History of molecular theory

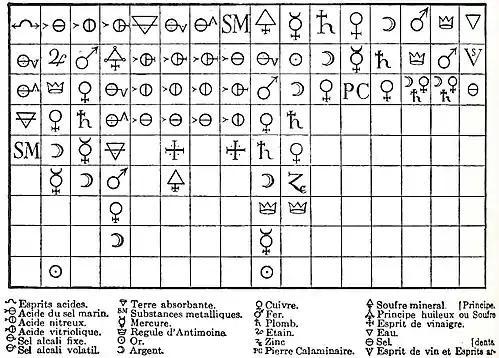
Étienne François Geoffroy’s 1718 "Affinity Table": at the head of the column is a substance with which all the substances below can combine.

An early precursor to the idea of bonded "combinations of atoms", was the theory of "combination via chemical affinity". For example, in 1718, building on Boyle's conception of combinations of clusters, the French chemist Étienne François Geoffroy developed theories of chemical affinity to explain combinations of particles, reasoning that a certain alchemical "force" draws certain alchemical components together. Geoffroy's name is best known in connection with his tables of "affinities" ("tables des rapports"), which he presented to the French Academy in 1718 and 1720.